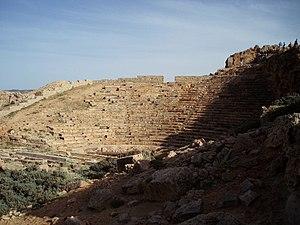
Apollonia, Théâtre vu depuis le bas